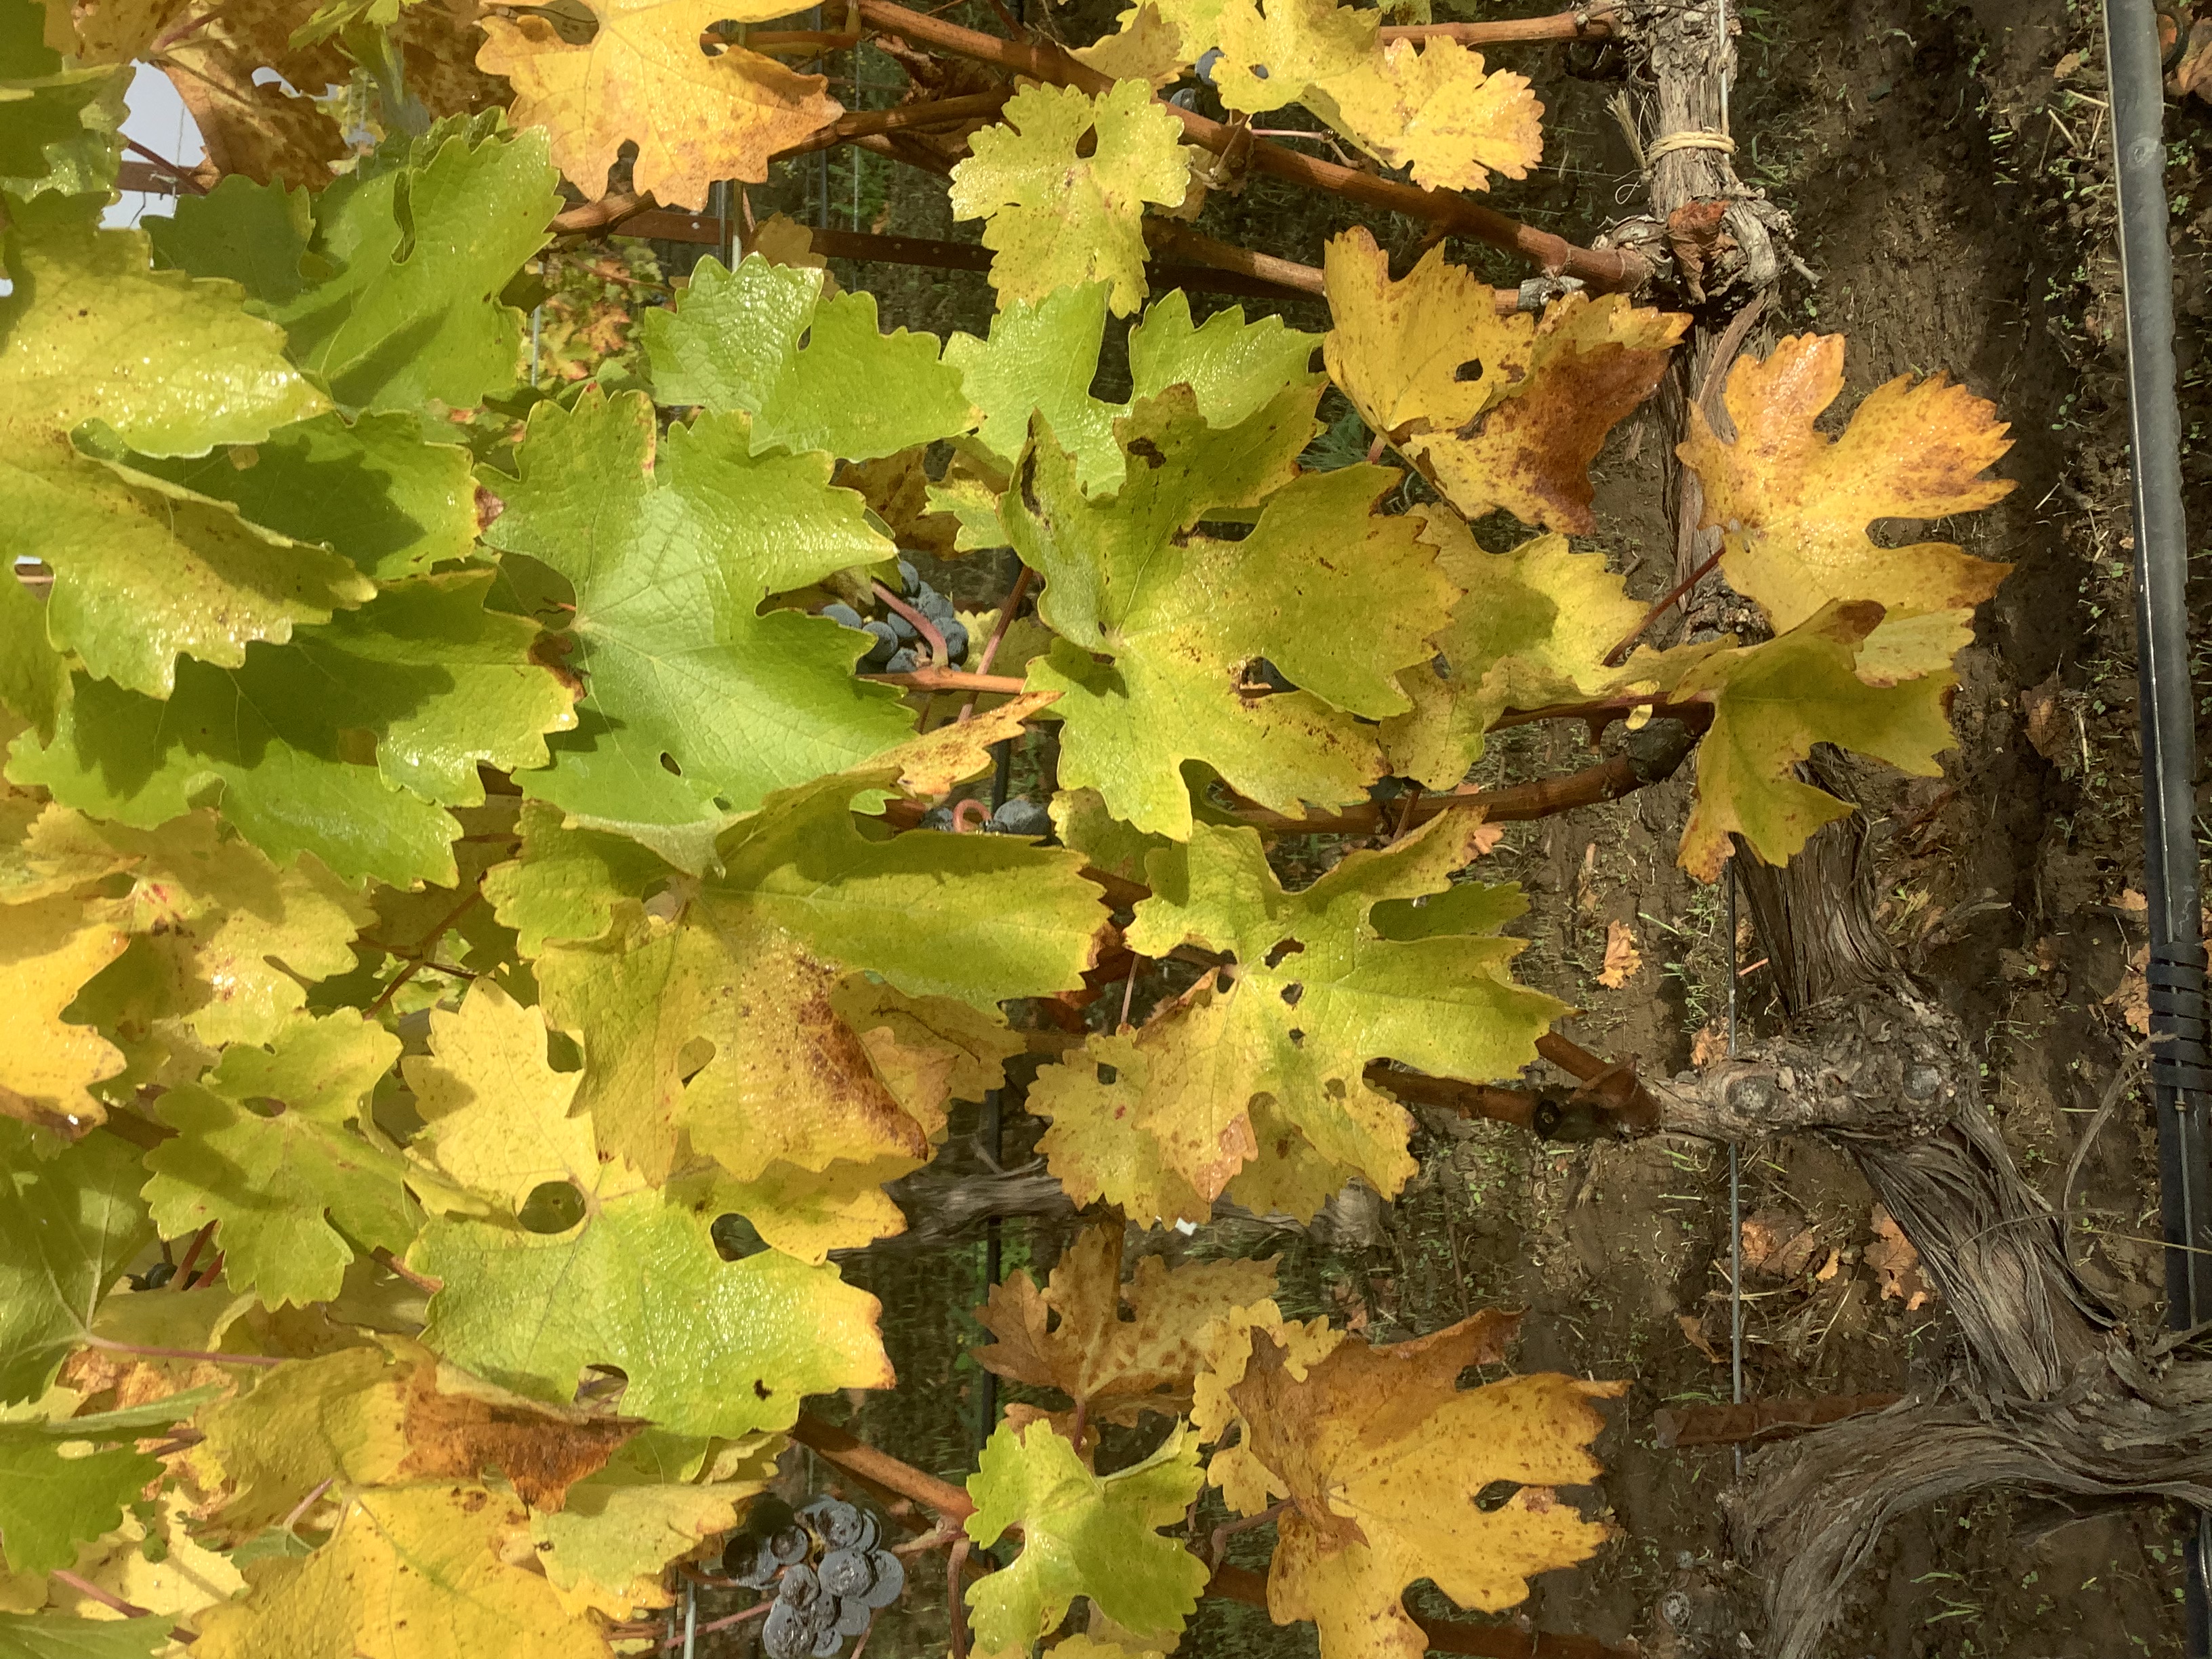
Label: No Virus